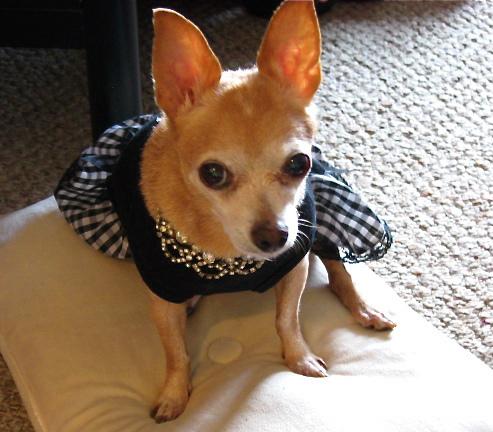
Breed: chihuahua